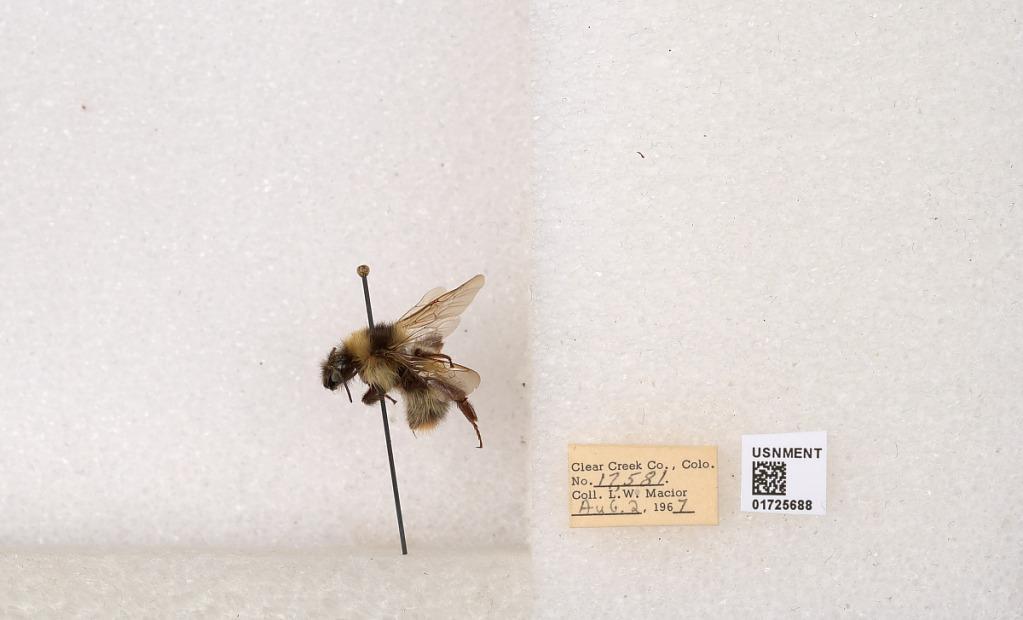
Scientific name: Bombus kirbyellus
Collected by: L. Macior
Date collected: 1967-8-2
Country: United States
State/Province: Colorado
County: Clear Creek
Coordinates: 39.6891, -105.644